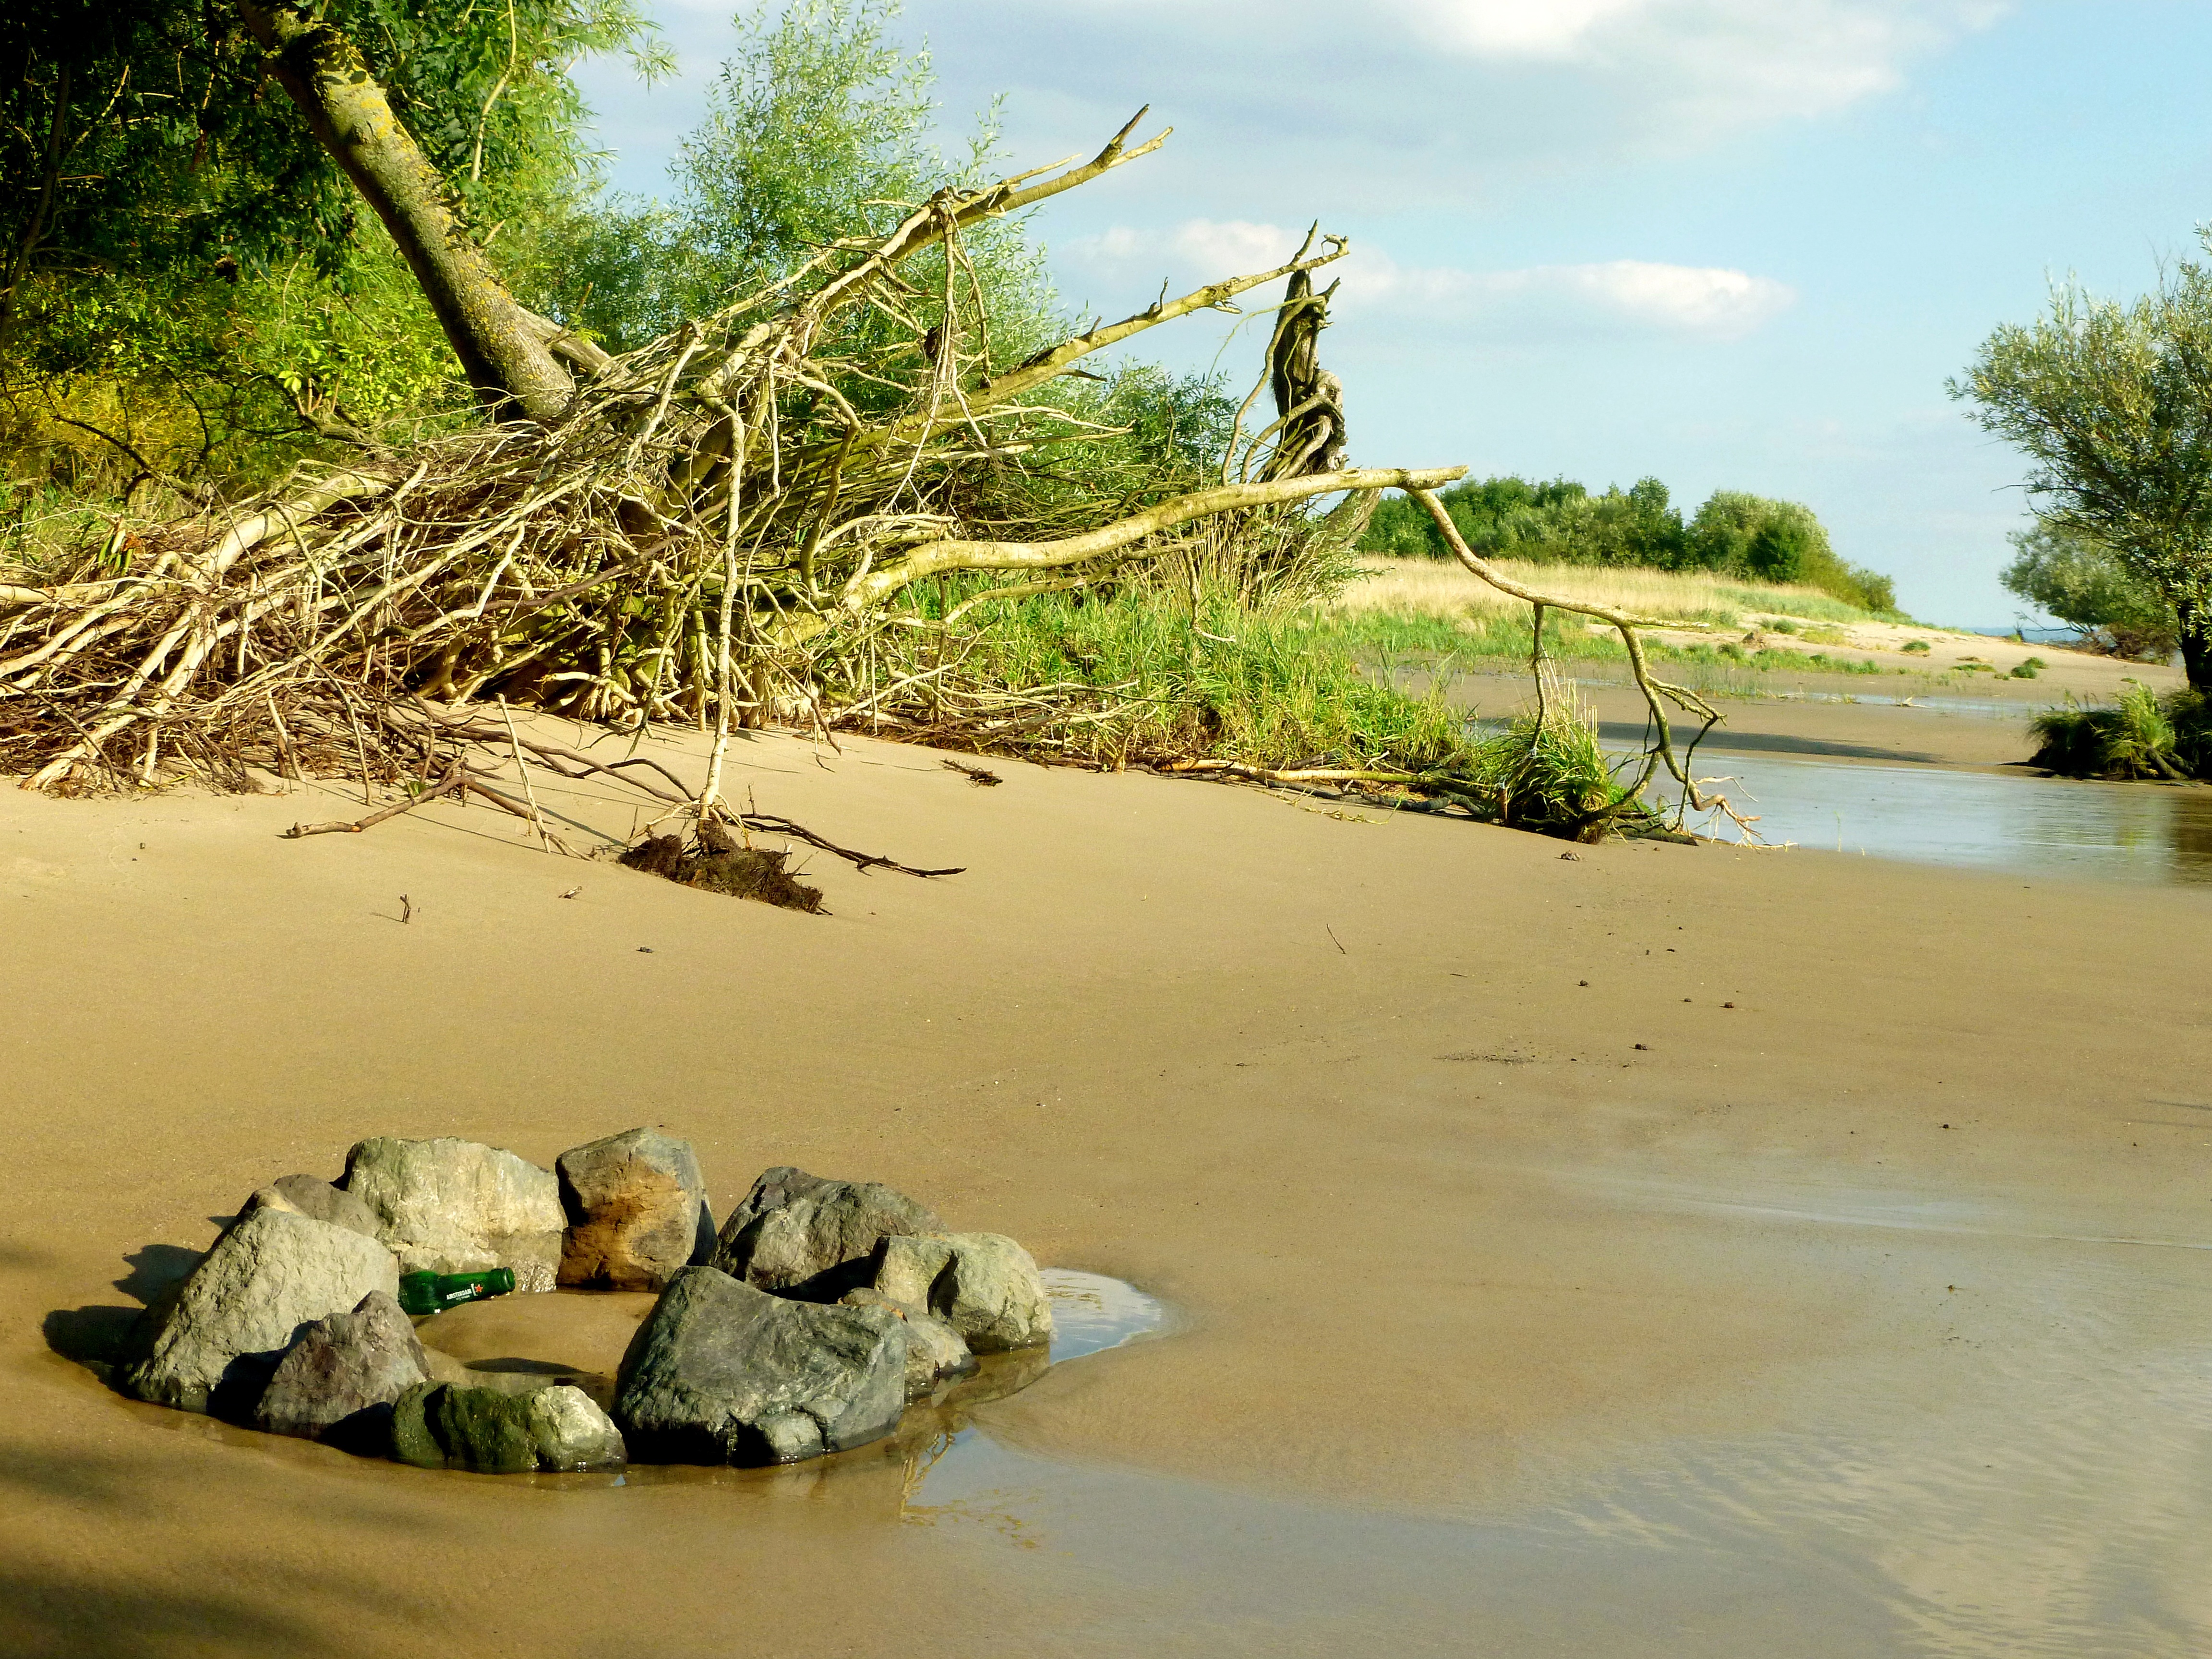
beach, landscape, sea, coast, tree, water, nature, sand, shore, river, tide, summer, log, green, relax, fireplace, material, body of water, stones, clouds, bank, tree roots, elbe, northern germany, river landscape, ebb, sand beach, chill out, walk on the beach, elbstrand same, stone circle